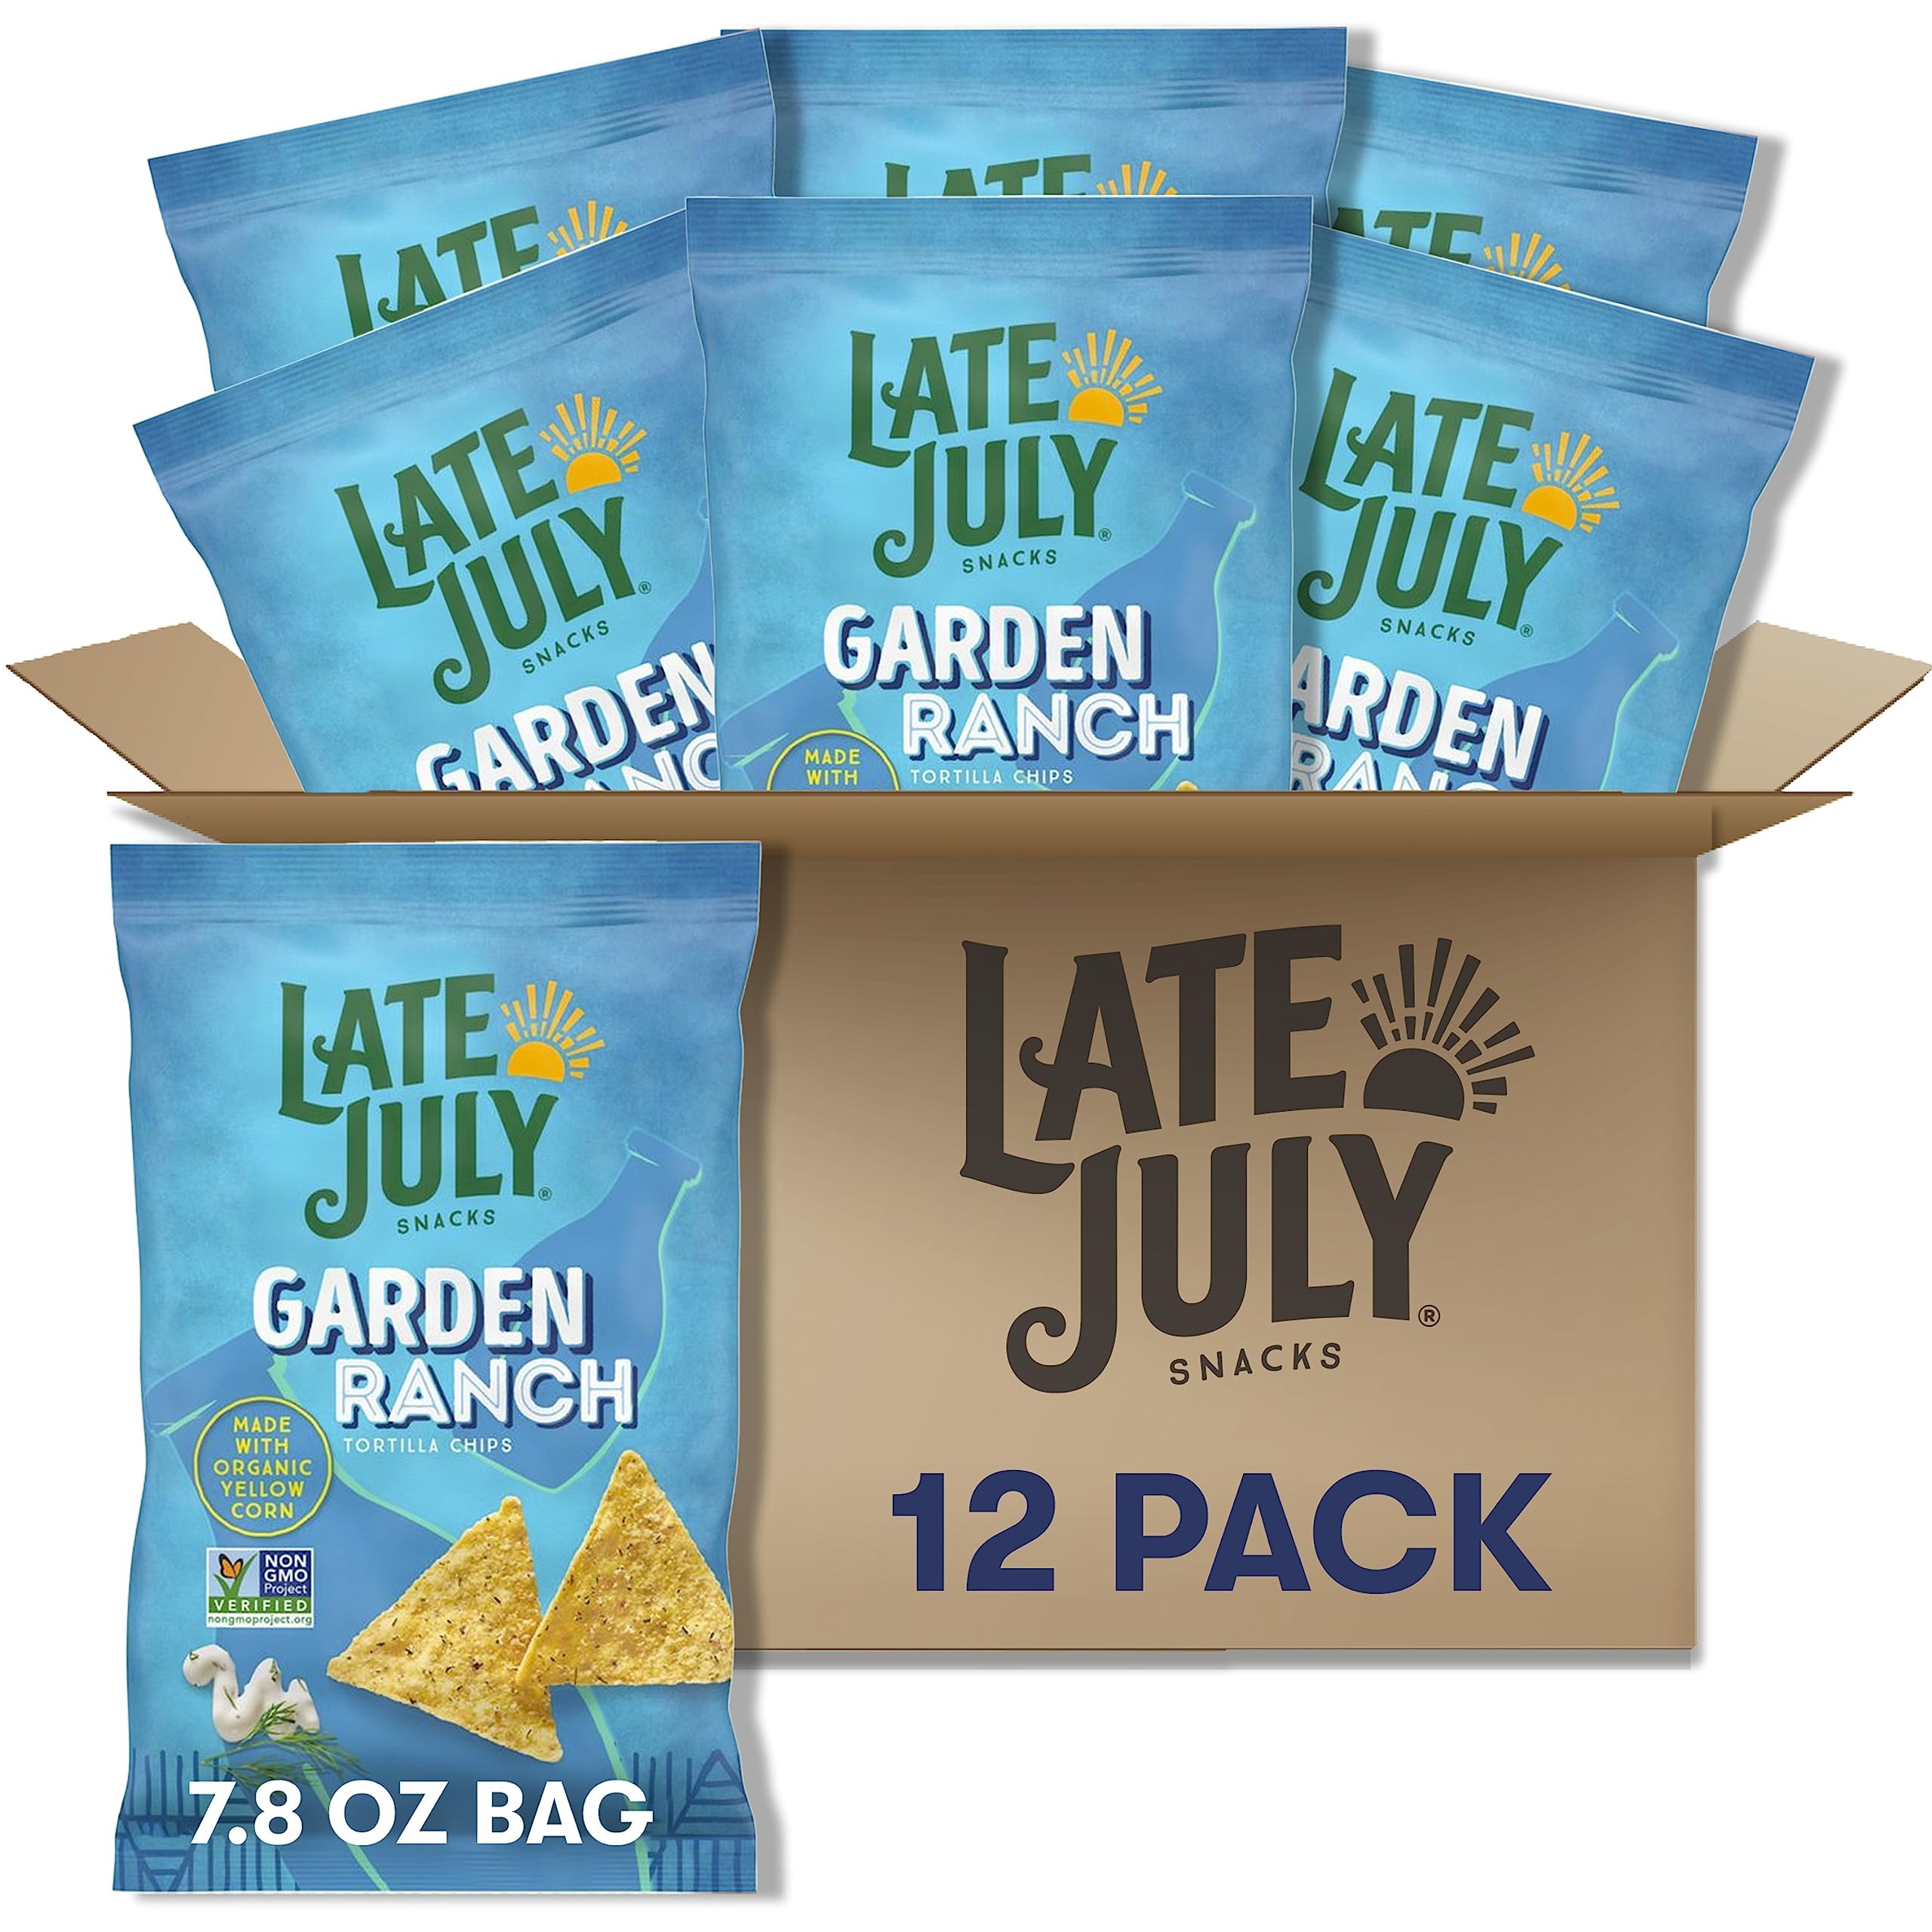
Item Name: Late July Snacks, Garden Ranch Tortilla Chips, 7.8-oz. Bag (Pack of 12)
Bullet Point 1: Inspired ranch flavor: chips flavored with buttermilk, garlic, onion and dill
Bullet Point 2: Non-GMO tortilla chips: non-GMO project verified
Bullet Point 3: Feel-good snack: certified gluten free, kosher
Bullet Point 4: 100% whole grain: made with organic whole ground yellow corn
Bullet Point 5: About 8 servings per bag: about 8 servings per 7.8-oz. bag of Late July tortilla chips
Bullet Point 6: Boldly seasoned: big, bold, delicious tortilla chips
Value: 93.6
Unit: Ounce

Price: 49.625